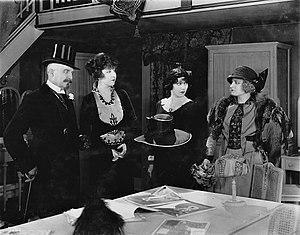
Josephine Whittell, née le 30 novembre 1883 à San Francisco et morte le 1ᵉʳ juin 1961 à Los Angeles, est une actrice et chanteuse américaine.